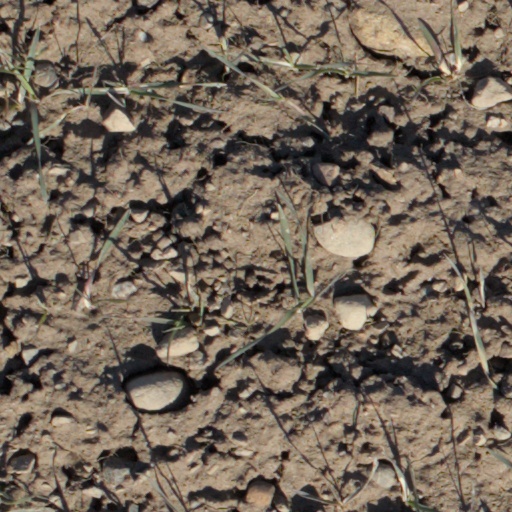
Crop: wheat